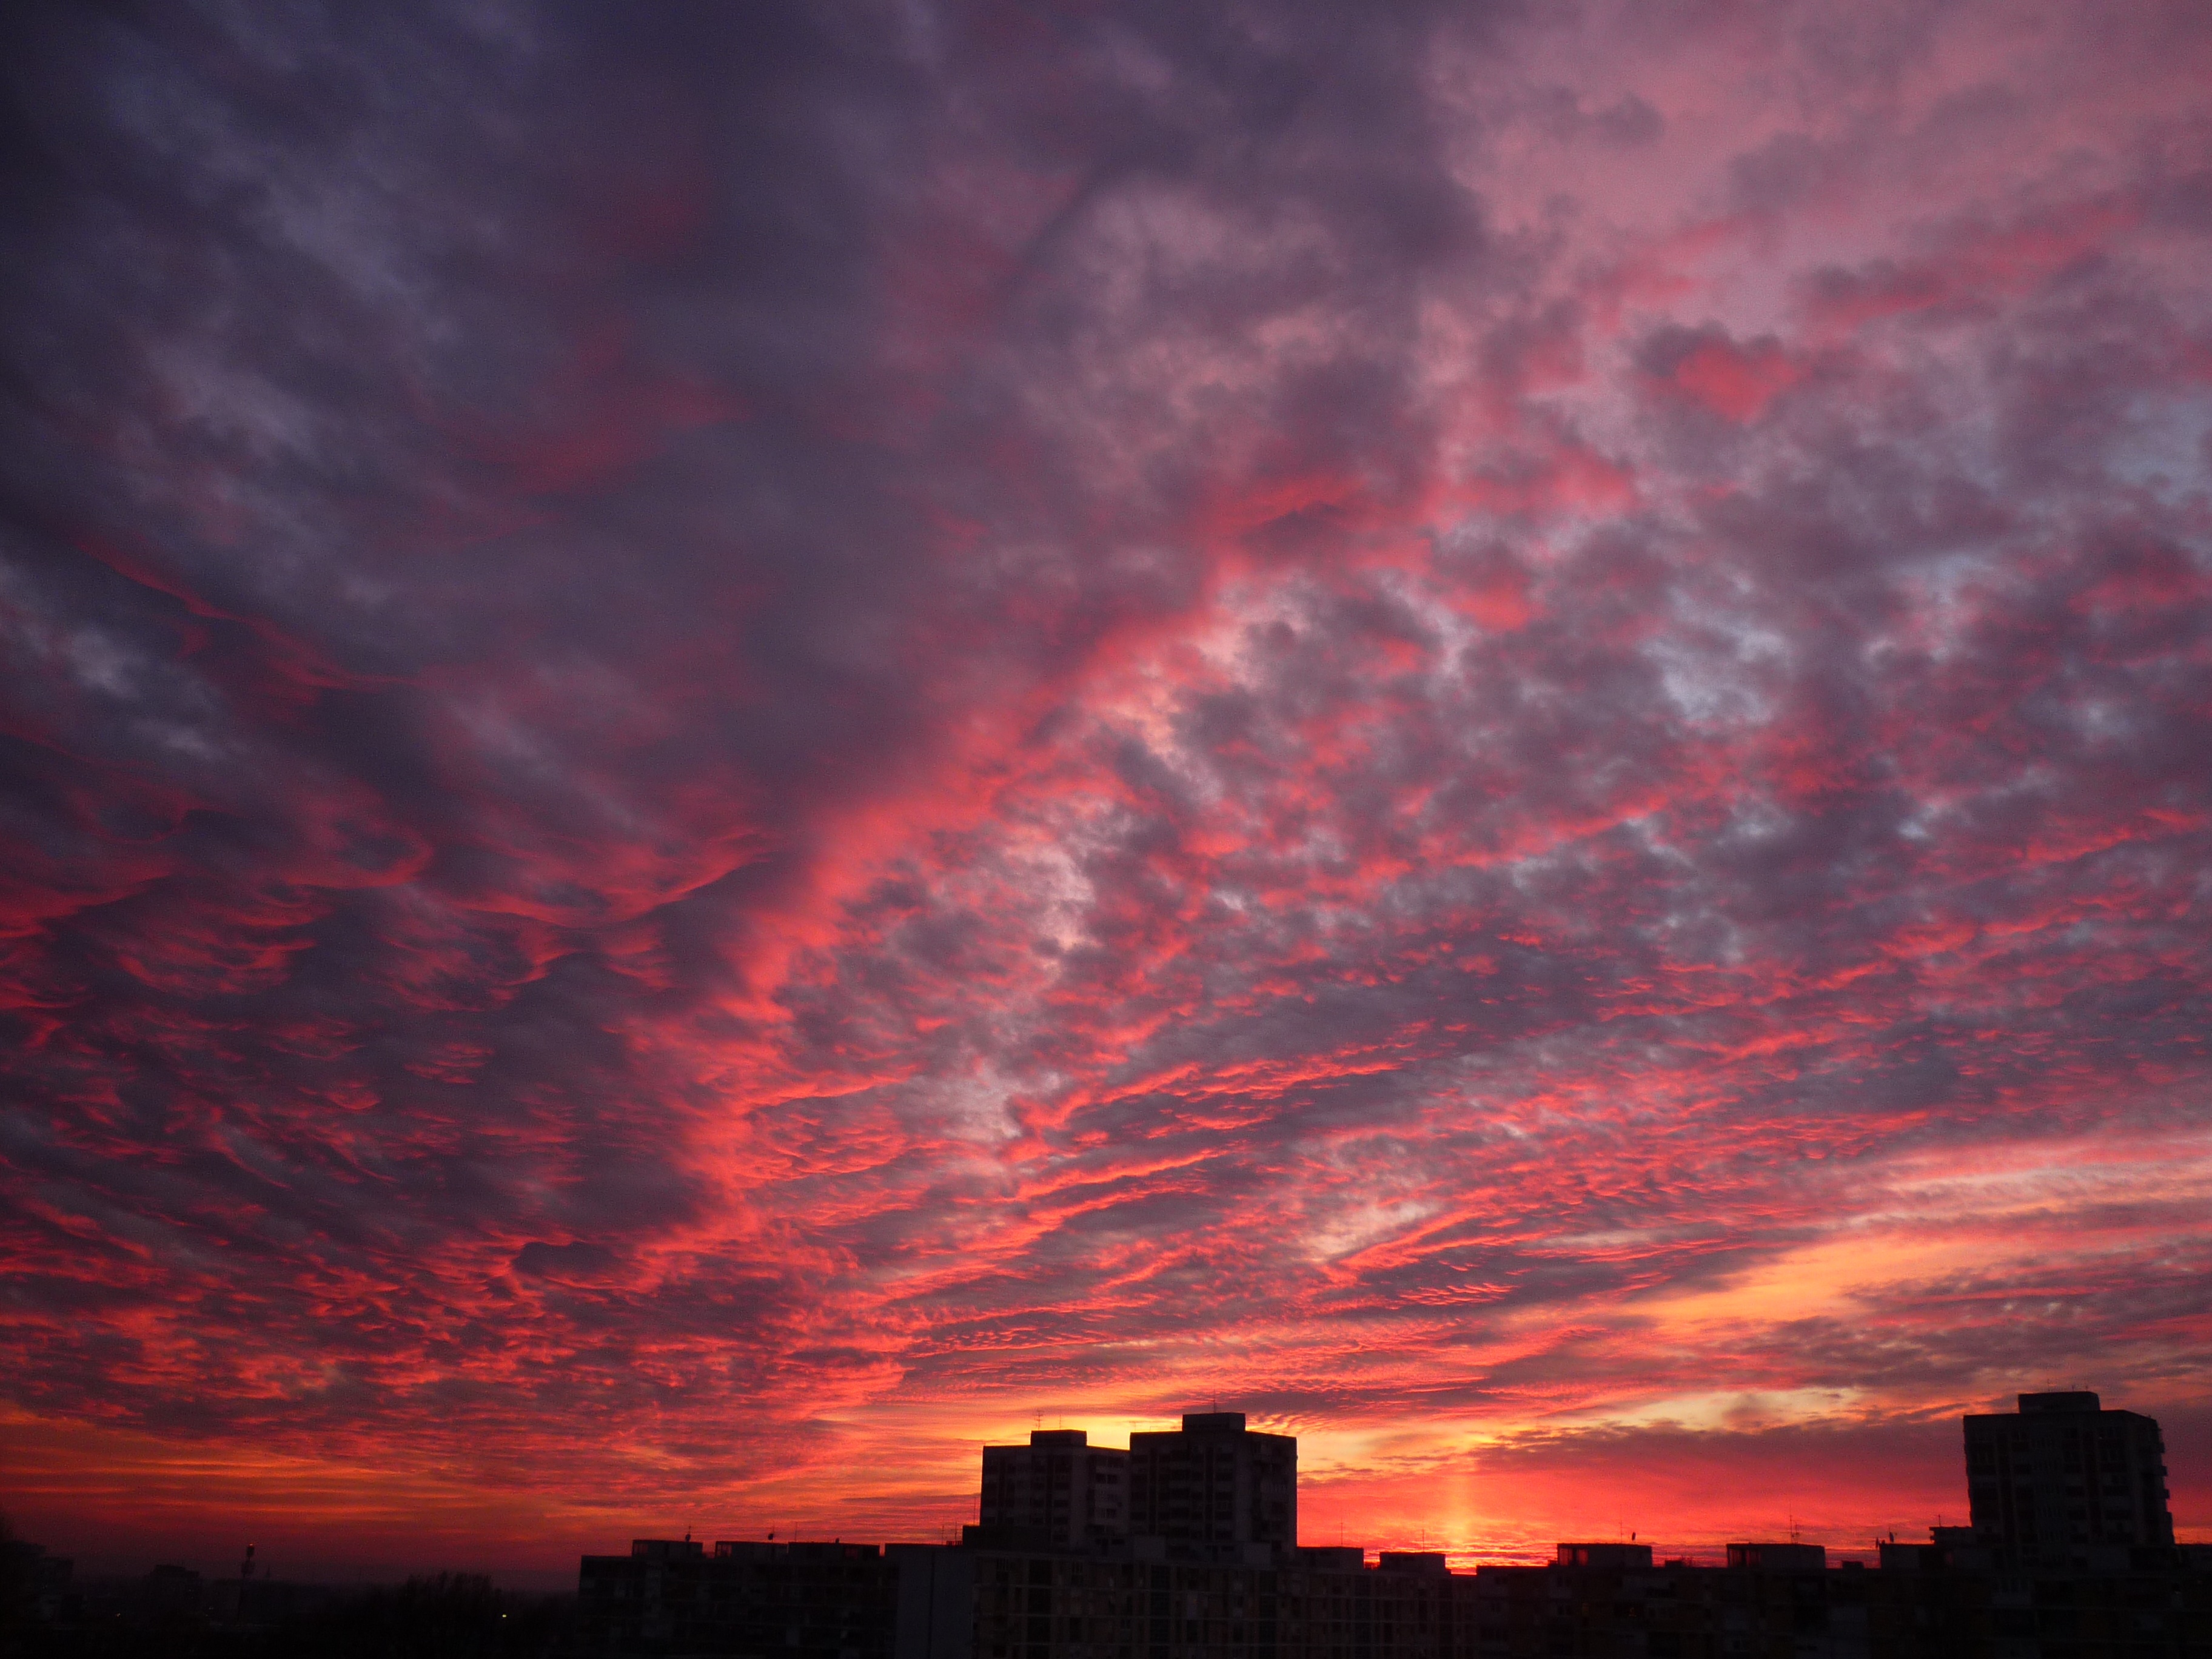
horizon, cloud, sky, sunrise, sunset, skyline, morning, dawn, atmosphere, dusk, evening, darkness, afterglow, meteorological phenomenon, red sky at morning